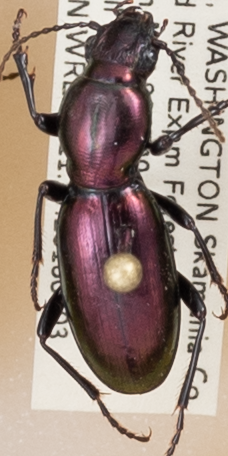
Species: Zacotus matthewsii
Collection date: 2018-07-03
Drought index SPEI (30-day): -1.45
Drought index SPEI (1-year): -0.32
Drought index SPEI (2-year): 0.71